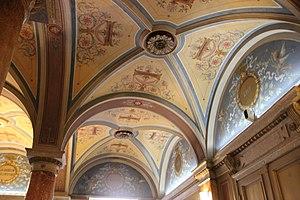
La Société de littérature finnoise est fondée en 1831 pour promouvoir la littérature écrite en finnois.